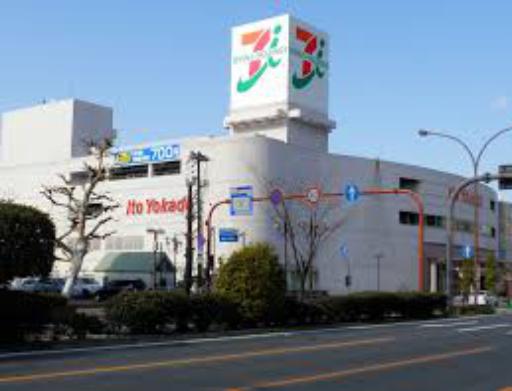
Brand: Ito-Yokado
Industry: Others